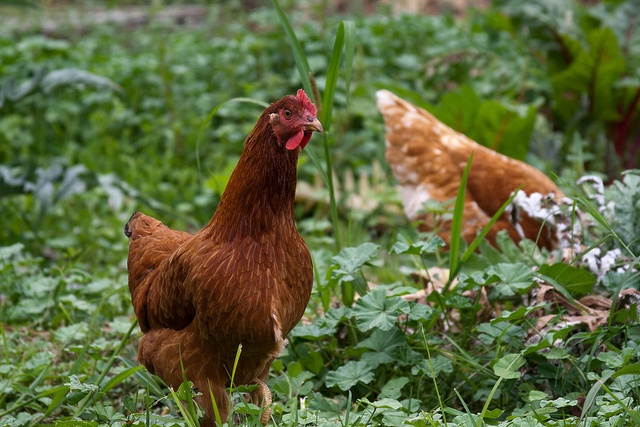
Two brown chicken standing in a grassy field.
A hen pecks the ground while another looks off in the distance.
Two chicken feeding in a field with green plants
A couple of chickens out and about in the grass
a brown chicken is walking around outside with another hen